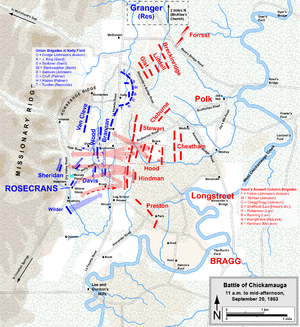
William Starke Rosecrans est un inventeur, dirigeant de la coal-oil company, diplomate, politicien et officier de l'US Army. Il devient célèbre en tant que général de l'Armée de l'Union lors de la guerre de Sécession.